Order of St Michael and St George

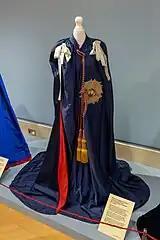
Mantle of the Order

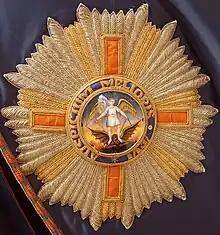
Representation of the star of a Knight or Dame Grand Cross

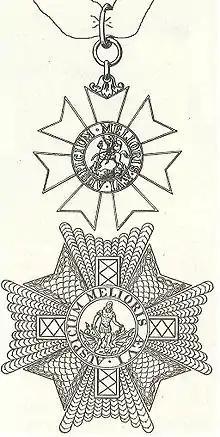
Star and badge of a Knight or Dame Commander

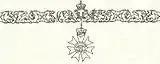
Collar worn by a Knight or Dame Grand Cross

Members of the Order wear elaborate regalia on important occasions (such as coronations), which vary by rank: